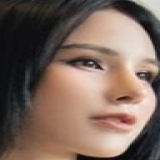
diễn viên Diệp Lâm Anh